Capitol Hill Occupied Protest

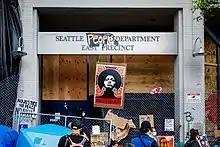
Sign of the SPD East Precinct, with "people" spray painted over the word "police" on June 13, 2020

Capitol Hill is a densely populated residential district on a steep hill just east of Seattle's downtown business district, known for its prominent LGBT and counterculture communities and its vibrant nightlife. The Seattle Police Department had been protested against in the past. In 1965, during the civil rights movement, after Robert L. Reese, an unarmed black man, was shot by an SPD officer, community leaders followed police in "freedom patrols" to observe and record their interactions with the Black community. Since 2012, the SPD had been under federal oversight after it had been found to use excessive force and biased policing.